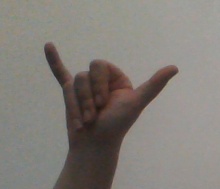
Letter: ya